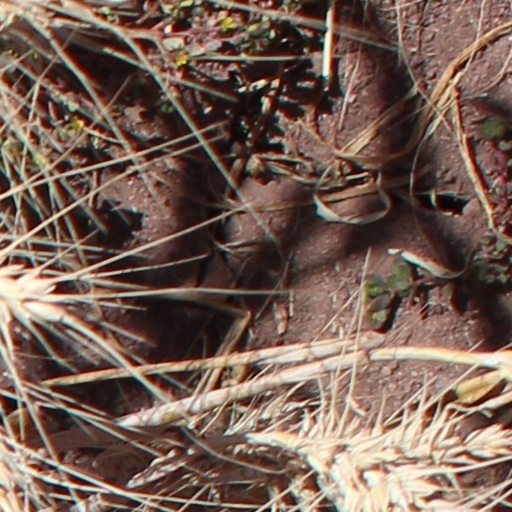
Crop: wheat